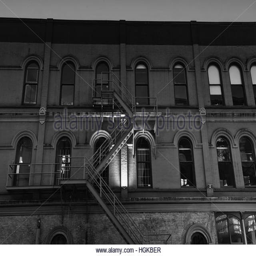
early morning image of an older building 's fire escape taken near